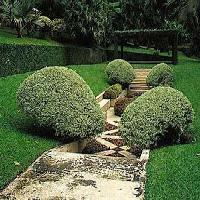
Weather: cloudy or overcast